University of Valencia Science Park

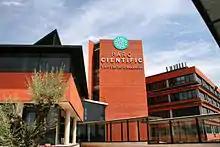
Research institutes buildings at University of Valencia Science Park

The PCUV has six research institutes, four of them from the University of Valencia, one from the National Scientific Research Council (CSIC), and one a joint venture of the University of Valencia and CSIC. The Astronomical Observatory of the institution and the Image Processing Laboratory (IPL) are also housed at the park. Together they form the academic area of this framework for innovation that is the Science Park. They all stand out for their level of collaboration with companies and institutions or for their participation in projects implemented for the benefit of society.